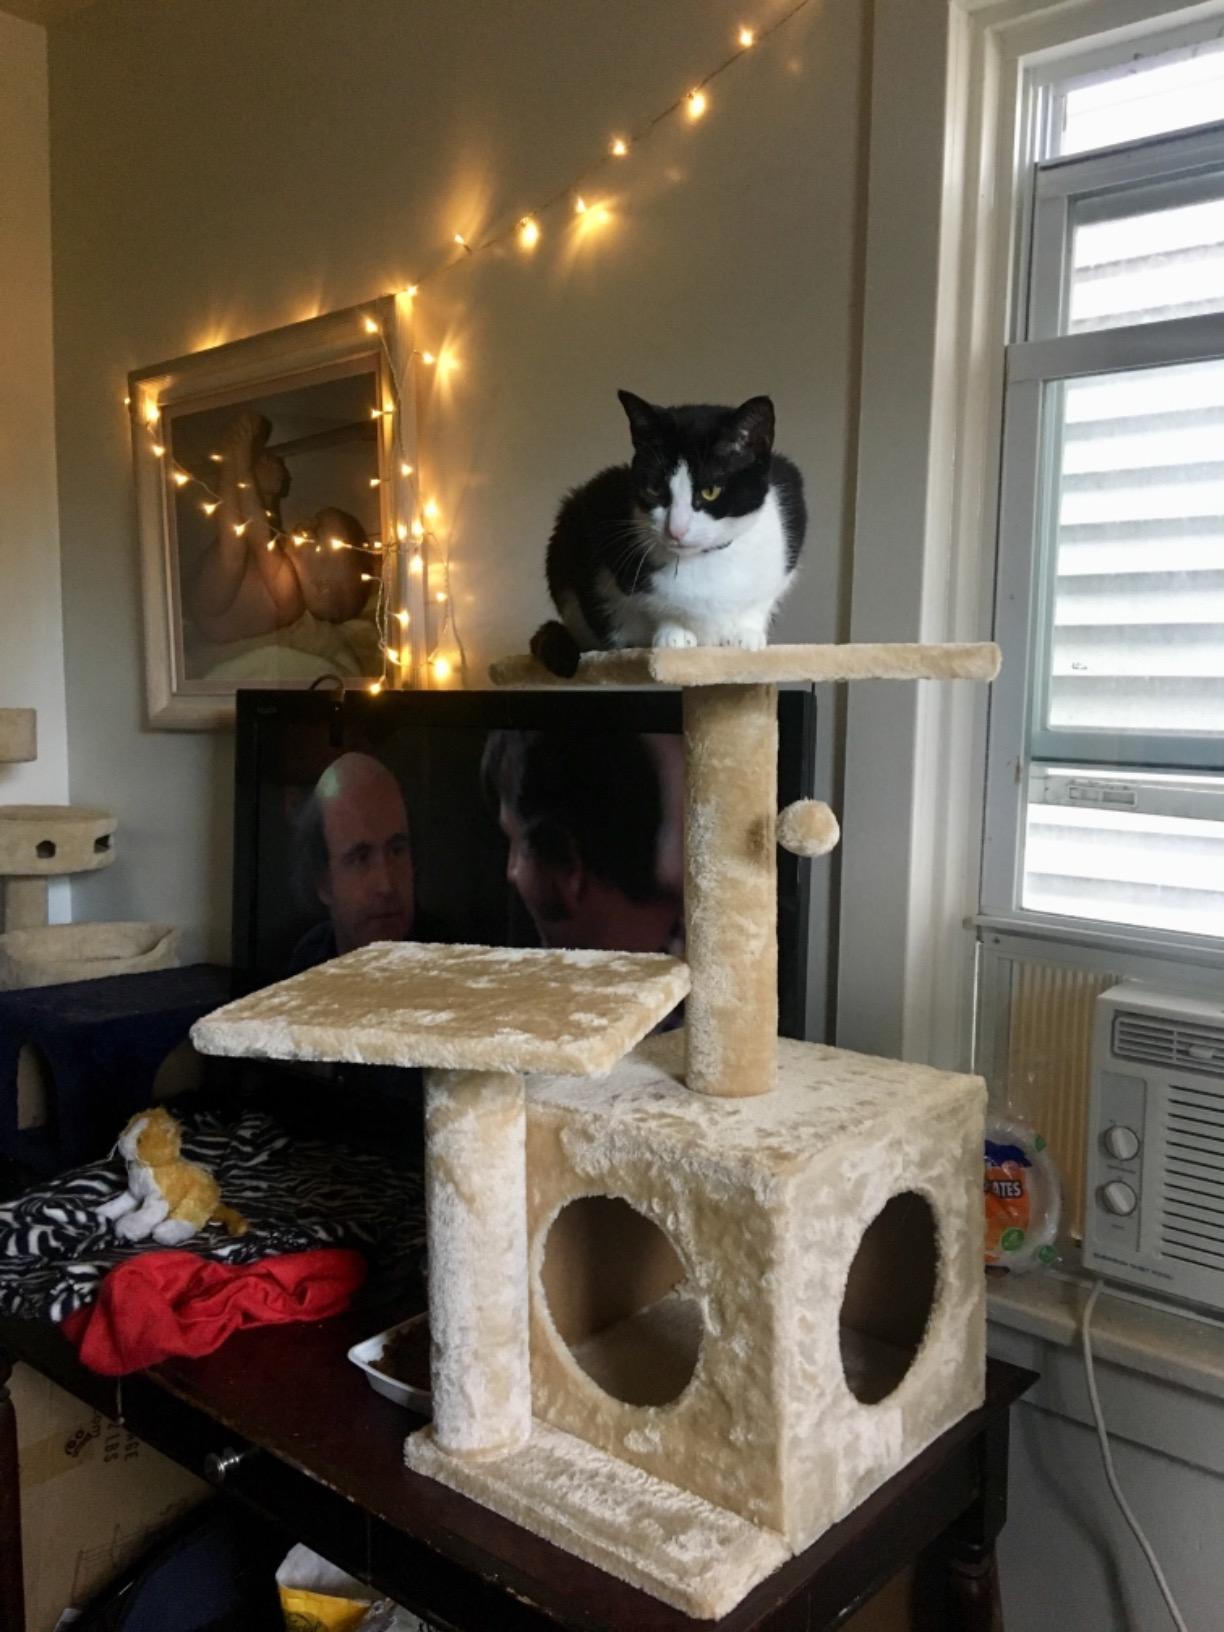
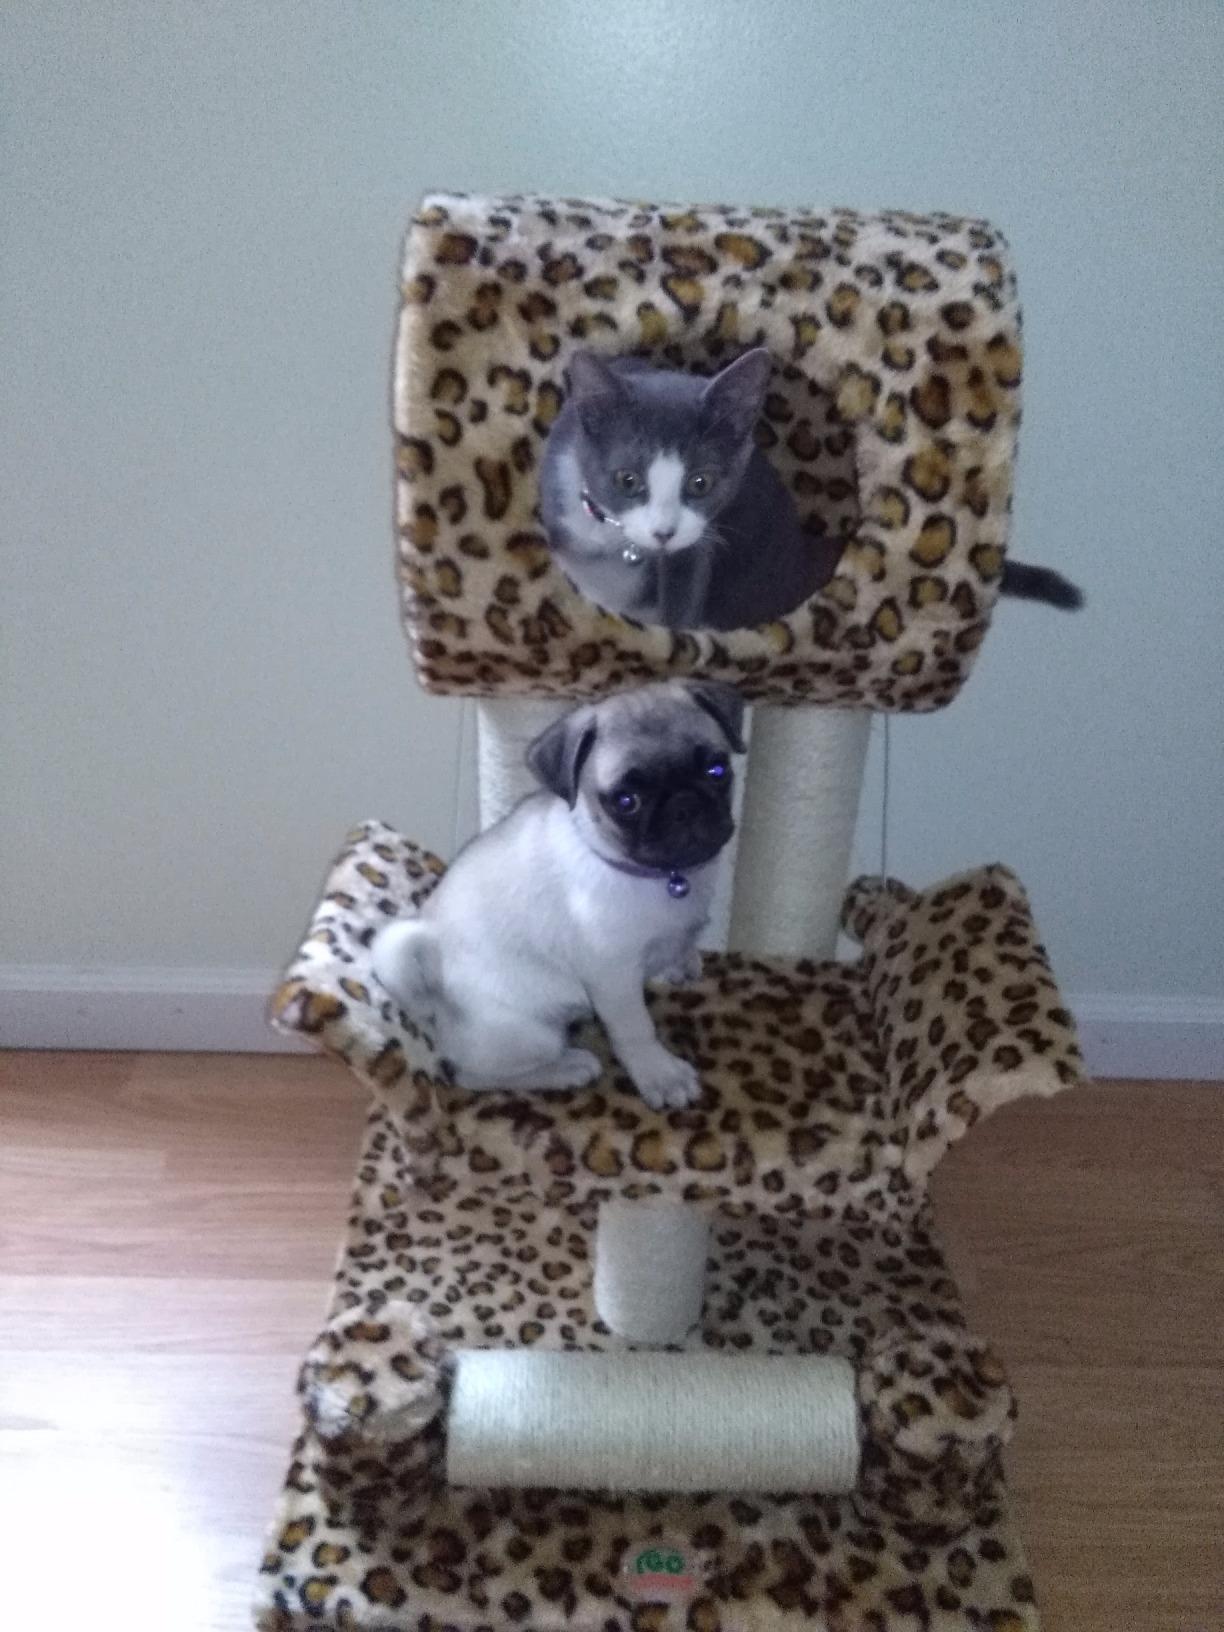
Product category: items_cat tree
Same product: no